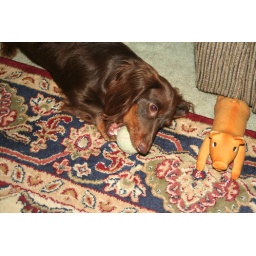
Link looks like a stuffed piglet with an apple in his mouth (actually it is a tennis ball).